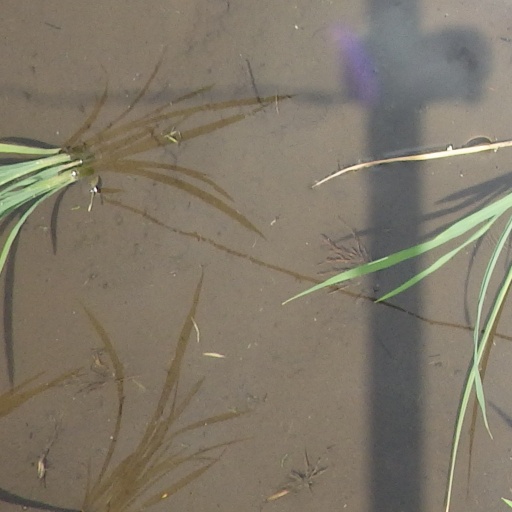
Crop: rice